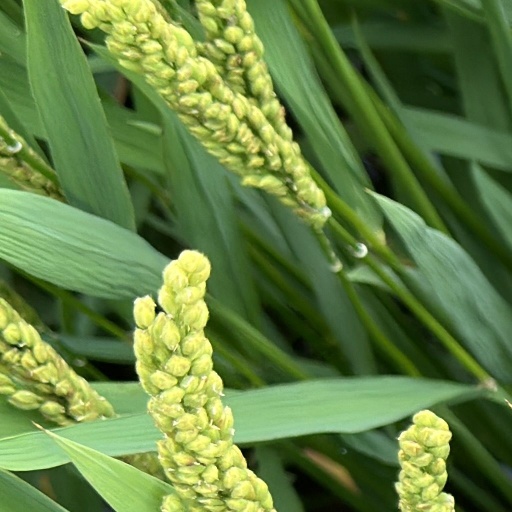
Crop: rice